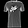
Label: T - shirt / top